Museums + Heritage Show

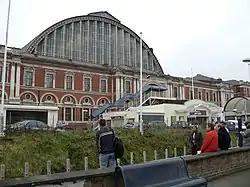
Olympia, London, the location of the Museums + Heritage Show

The Museums + Heritage Show (aka Museums & Heritage Show) is an event in the museum and heritage sectors. The show is held annually and includes awards.